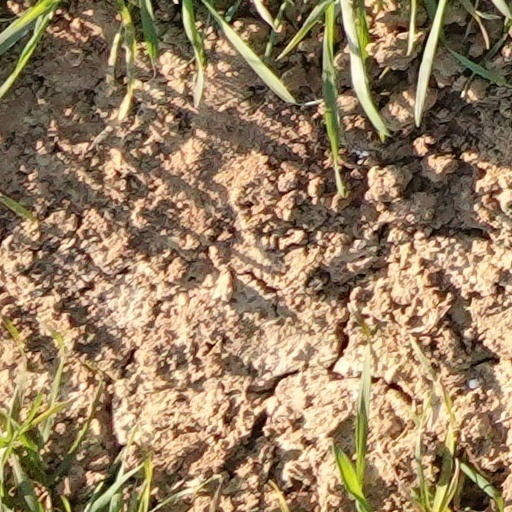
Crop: wheat